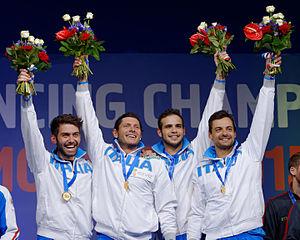
L'équipe d'Italie (de gauche à droite, Enrico Berrè, Aldo Montano, Luca Curatoli et Diego Occhiuzzi) à la cérémonie protocolaire du sabre messieurs par équipes aux championnats du monde d'escrime 2015, le 17 juillet 2015, au Stade olympique de Moscou.